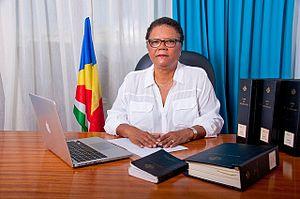
Alexia Amesbury, née Alexia Jumeau en 1951, est une femme politique seychelloise connue pour son engagement envers la protection des droits de l’homme, et contre la corruption. Avocate de formation, elle est la première femme à se présenter comme candidate à une élection présidentielle aux Seychelles, lors de l'élection présidentielle de 2015, sous la bannière du Party for Social Justice and Democracy, son parti politique.